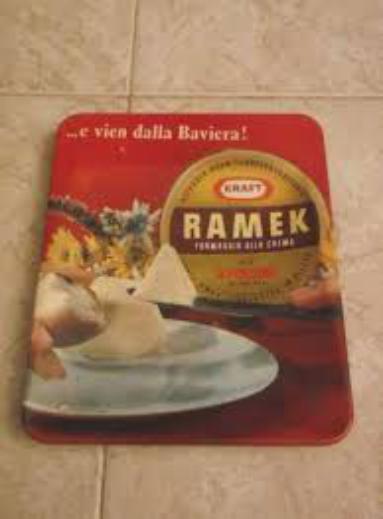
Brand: Kraft Ramek
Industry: Food